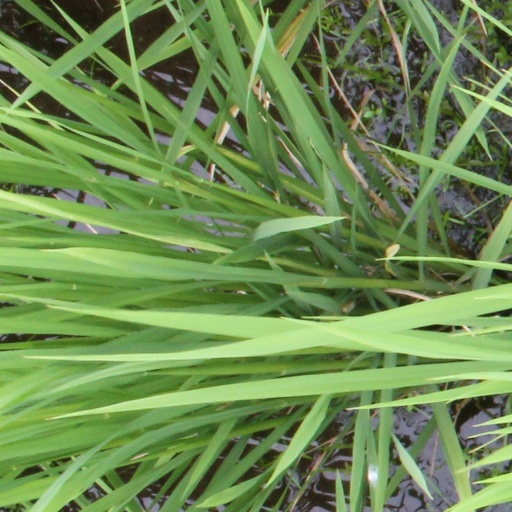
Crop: rice